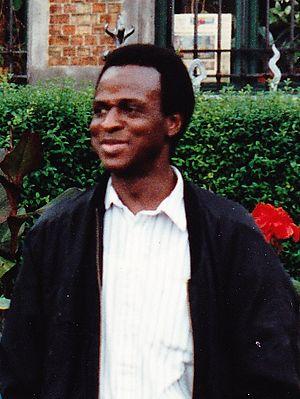
Emmanuel Dungia est un diplomate de la République démocratique du Congo et auteur de l'ouvrage : Mobutu et l'argent du Zaïre: les révélations d'un diplomate, ex-agent des Services secrets, incluant le rapport rédigé pour le Fonds monétaire international par Erwin Blumenthal, ancien directeur des Affaires Étrangères de la Bundesbank. Dungia est également connu pour son arrestation, comparution et acquittement par le gouvernement congolais d’avoir participé à un complot visant à renverser Laurent Kabila assassiné le 16 janvier 2001.